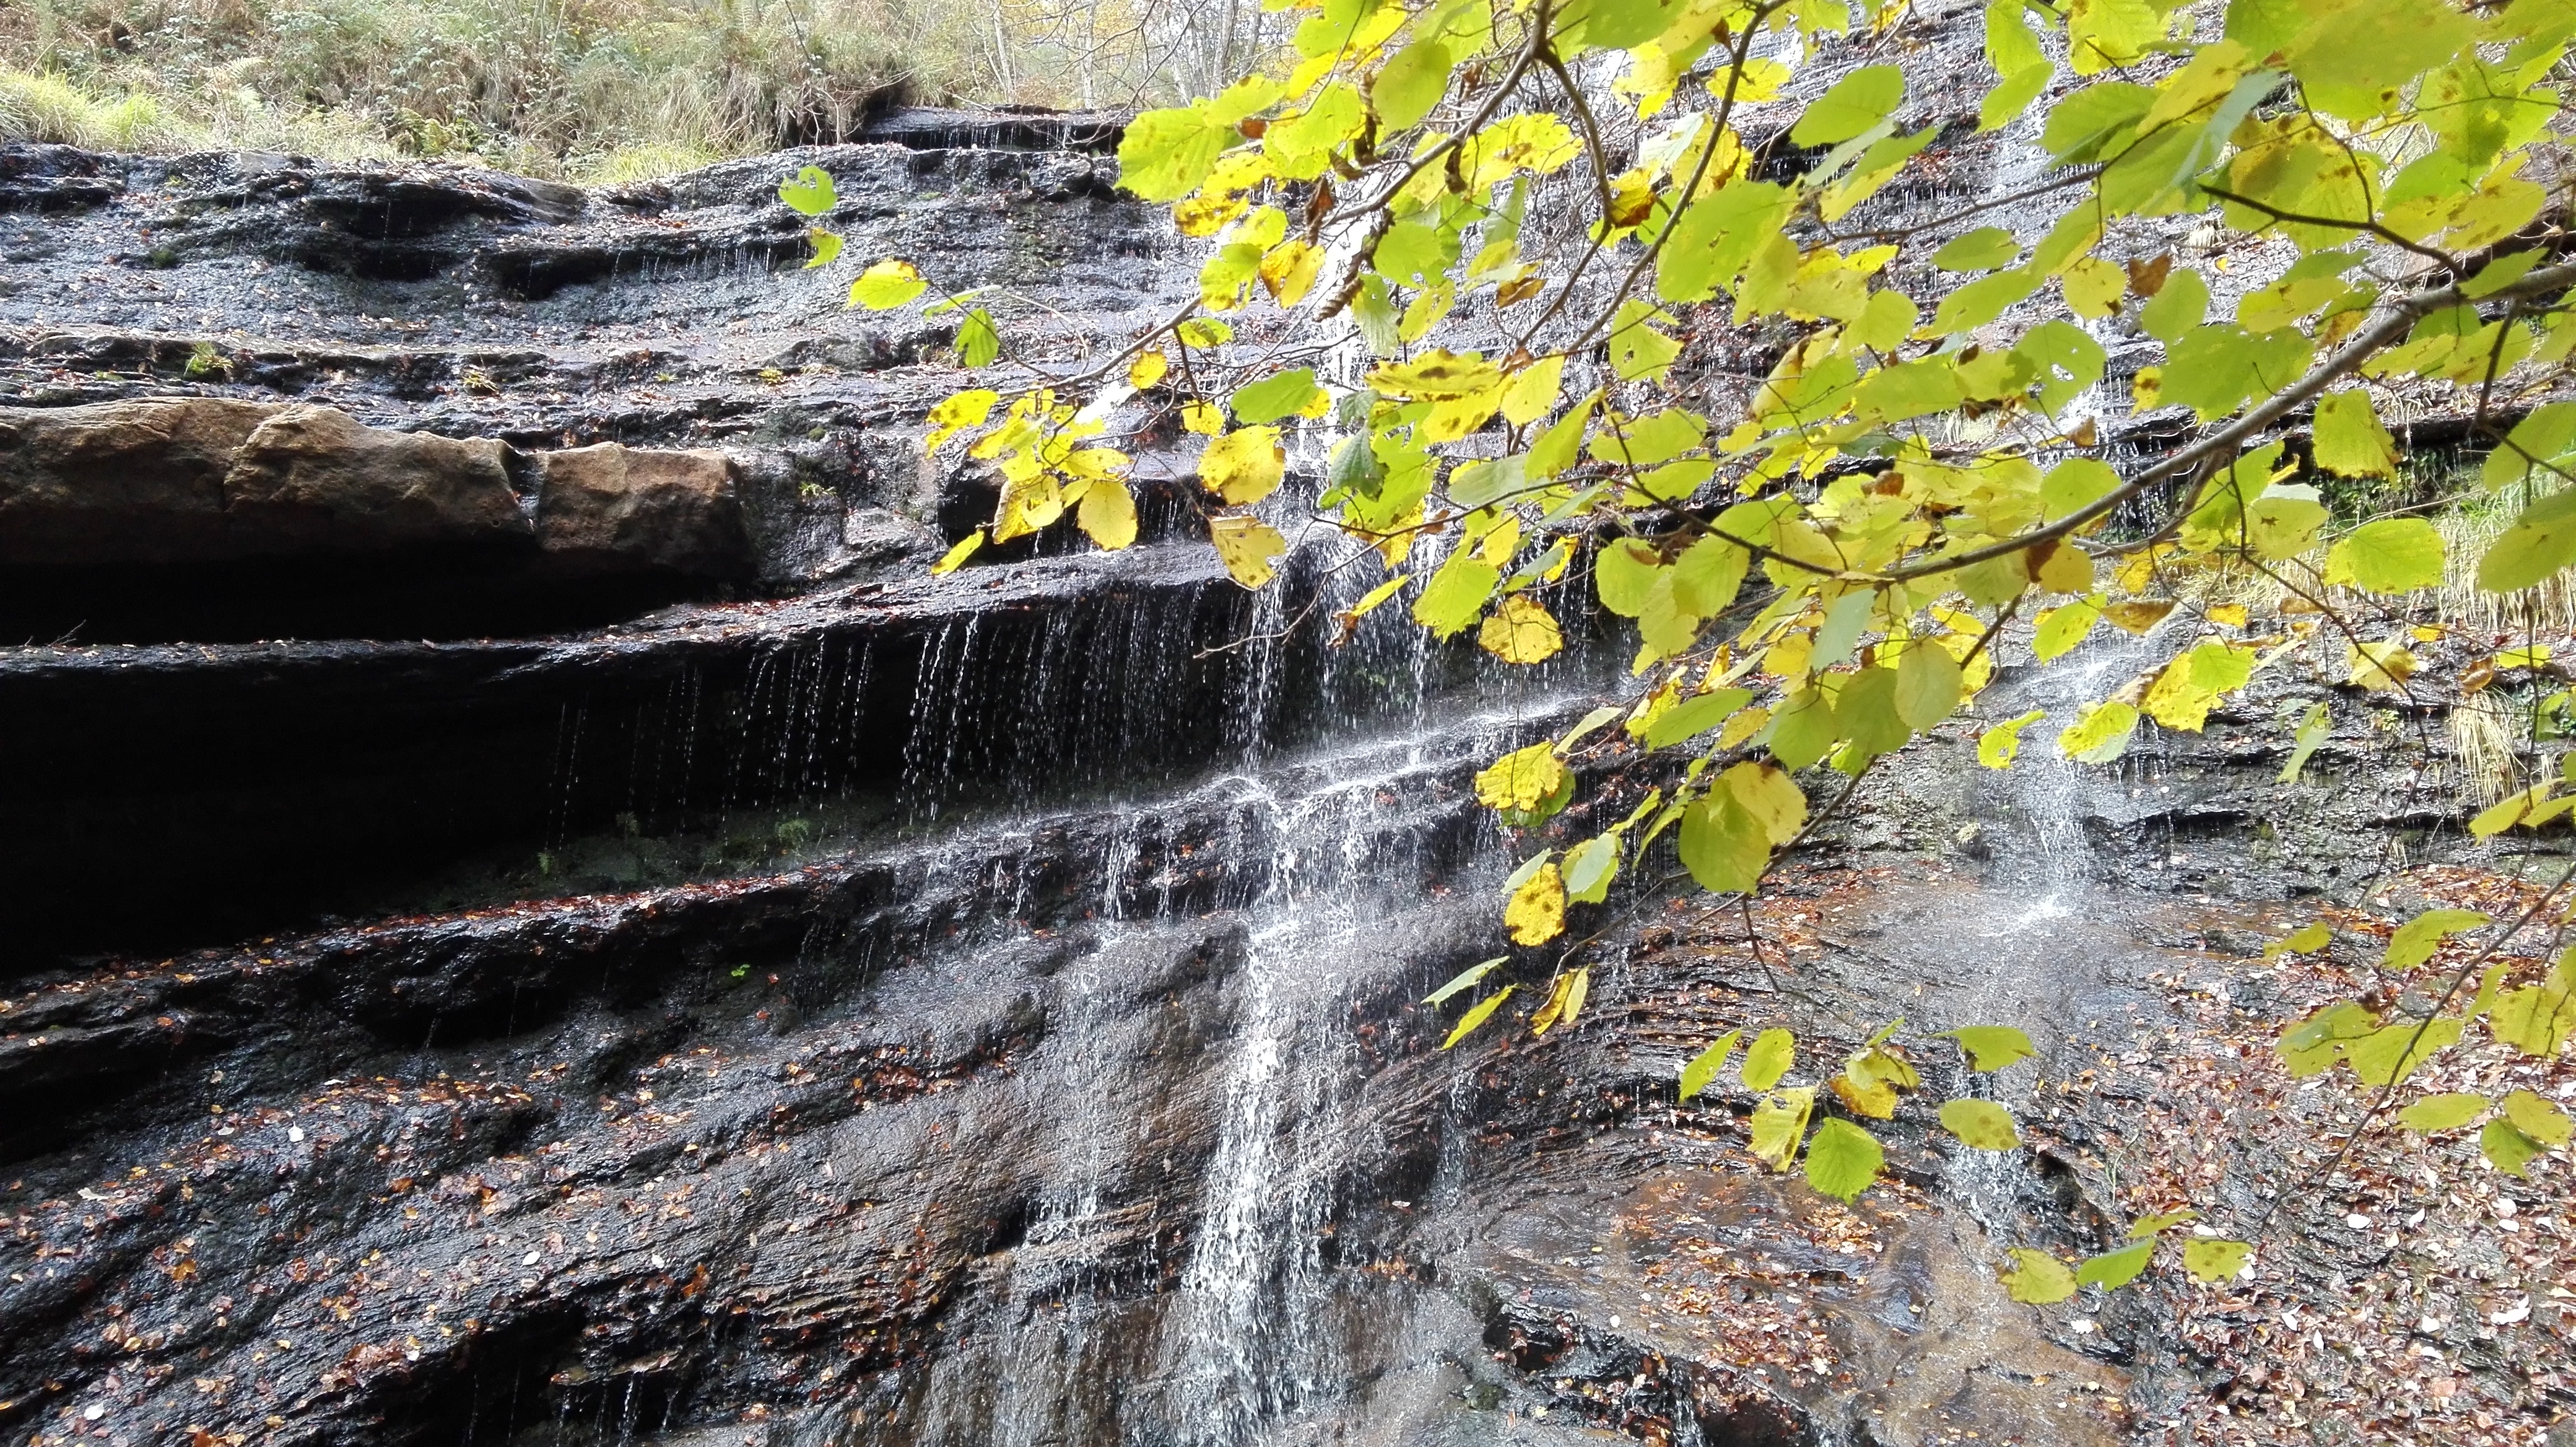
nature, water, tree, body of water, waterfall, nature reserve, watercourse, leaf, water resources, stream, water feature, rock, creek, geology, escarpment, arroyo, landscape, state park